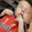
Label: baby